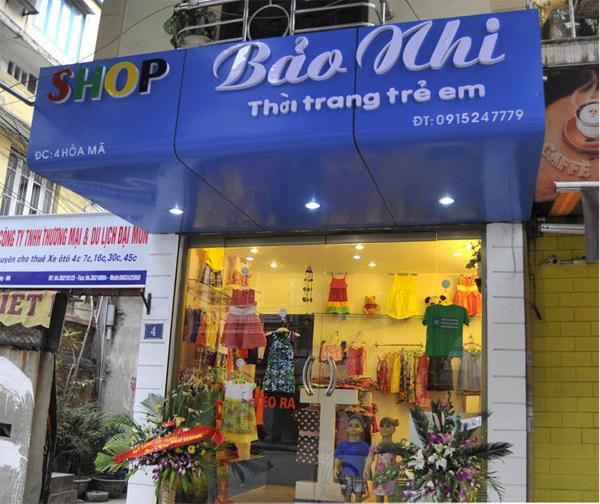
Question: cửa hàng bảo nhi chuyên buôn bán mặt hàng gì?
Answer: cửa hàng bảo nhi chuyên buôn bán đồ thời trang trẻ em